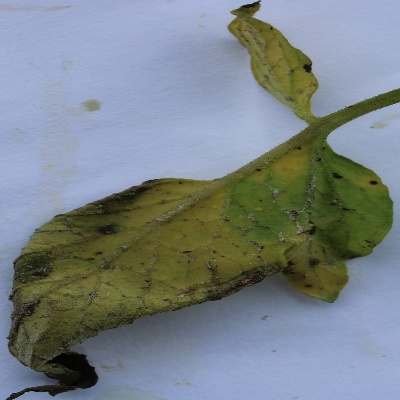
Crop: Tomato
Condition: leaf blight